Maisonneuve fracture

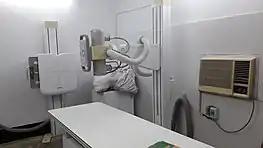
A digital radiography machine

Diagnosing a Maisonneuve fracture requires a combination of medical history, physical examination, and radiographic imaging. Patients generally do not report pain near the proximal fibula, so physical examination such as palpation along the fibula is effective for differentiating a Maisonneuve fracture from an isolated syndesmotic injury. Feeling pain near the proximal fibula during palpation is a positive indication of a Maisonneuve fracture. Ankle instability is often associated with a damaged proximal fibula in a Maisonneuve fracture, so patients are typically asked about the mechanism of injury. Mortise stability is examined to rule out the possibility of an isolated fibular fracture.